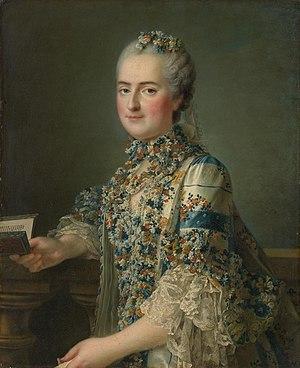
Louise-Marie de France, dite Madame Louise (1737–1787), fille de Louis XV Русский: Луиза-Мария Французская, известная как Мадам Луиза (1737–1787), дочь Людовика XV
Louise-Marie de France, dite Madame Louise ou Madame Dernière, était la plus jeune des enfants de Louis XV et de Marie Leszczyńska. Elle fut appelée Madame Louise après son baptême en 1747. Elle entra au Carmel en 1770 sous le nom de Thérèse de Saint-Augustin, et y eut la charge de maîtresse des novices puis d'économe. Elle fut élue prieure à trois reprises. Décédée en 1787, elle est déclarée vénérable en 1873.